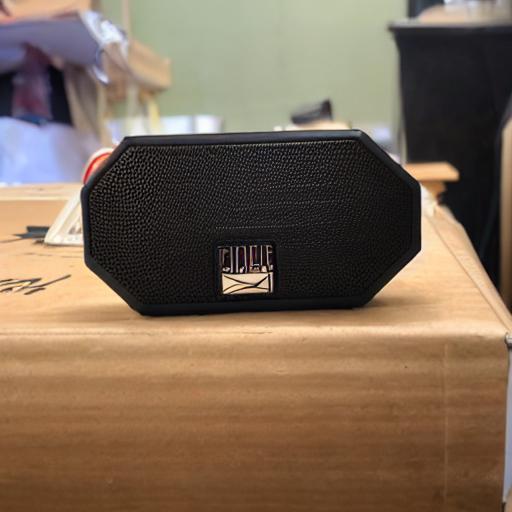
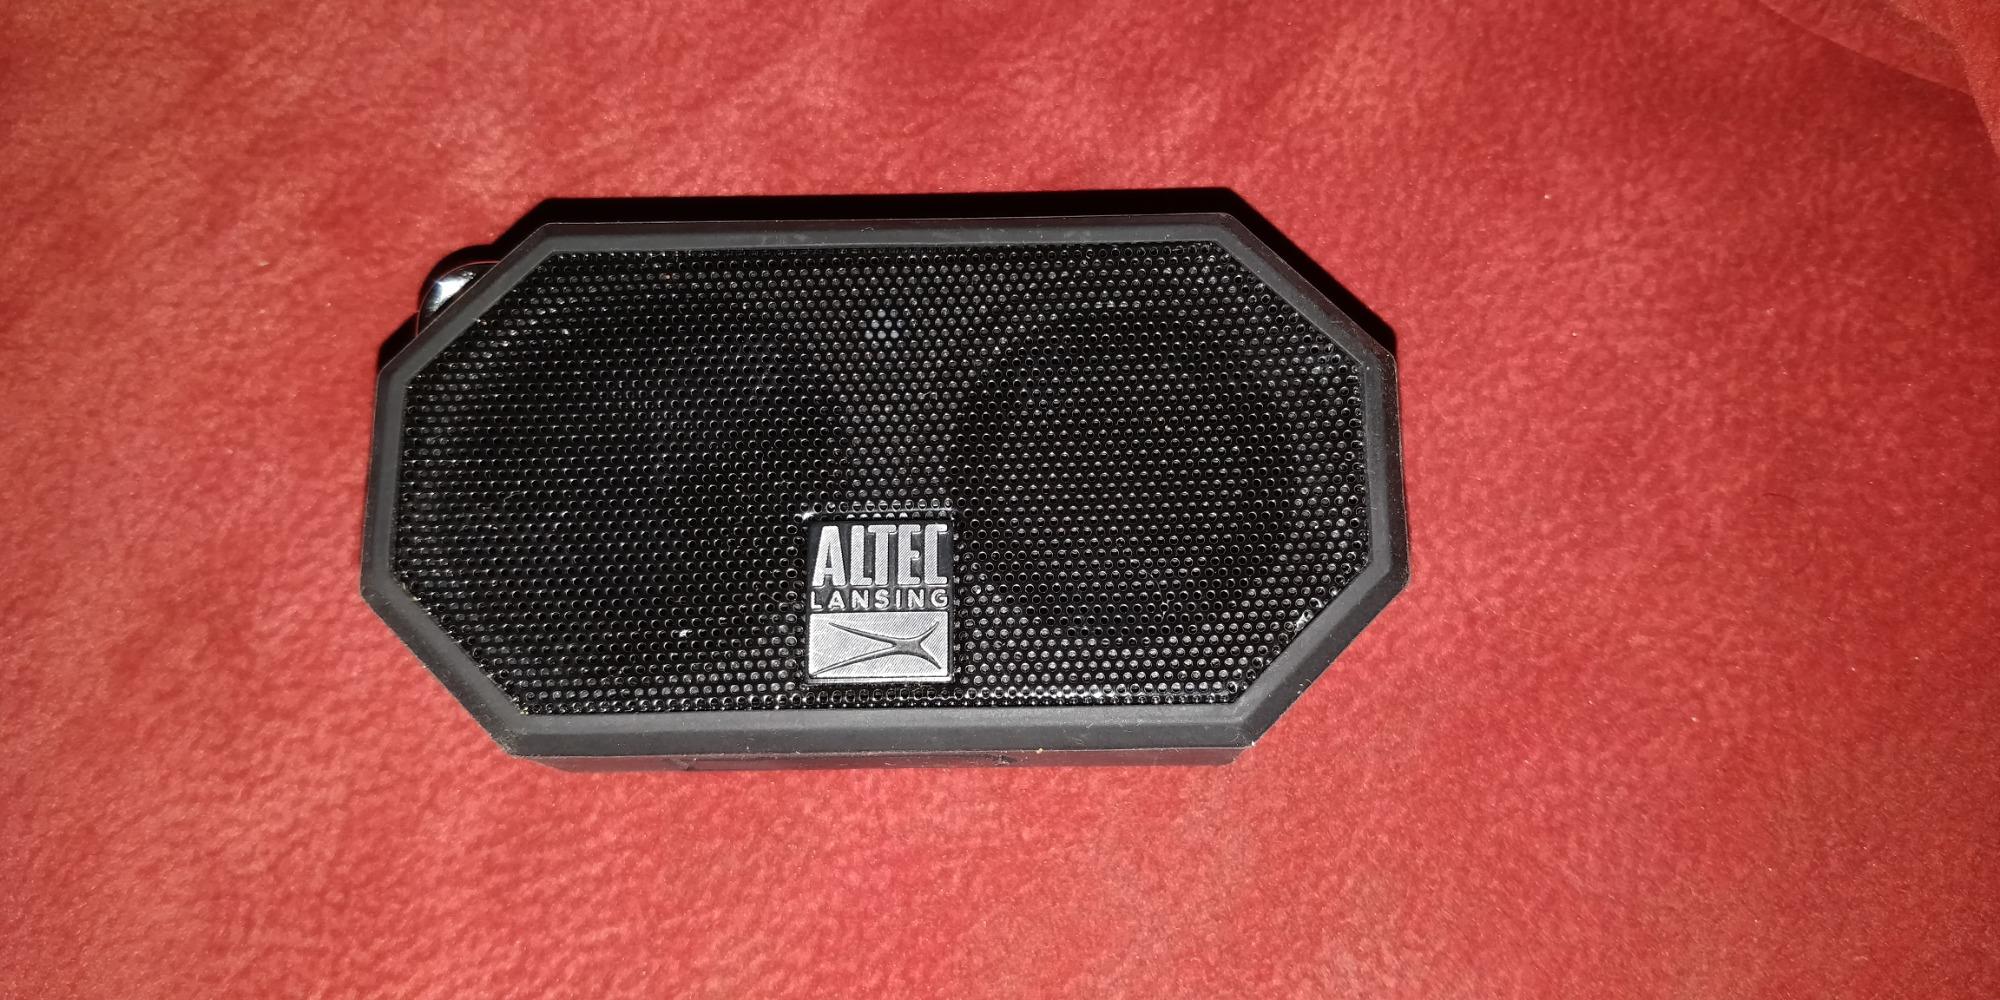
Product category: speaker
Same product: no